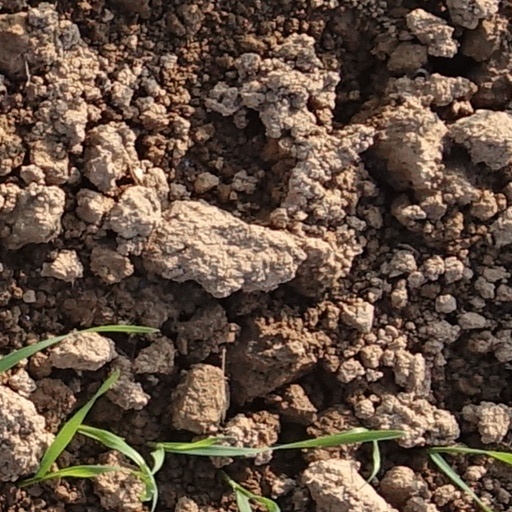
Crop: wheat